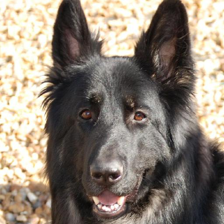
Label: animals